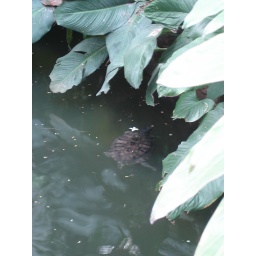
A turtle swimming in a pond in the garden